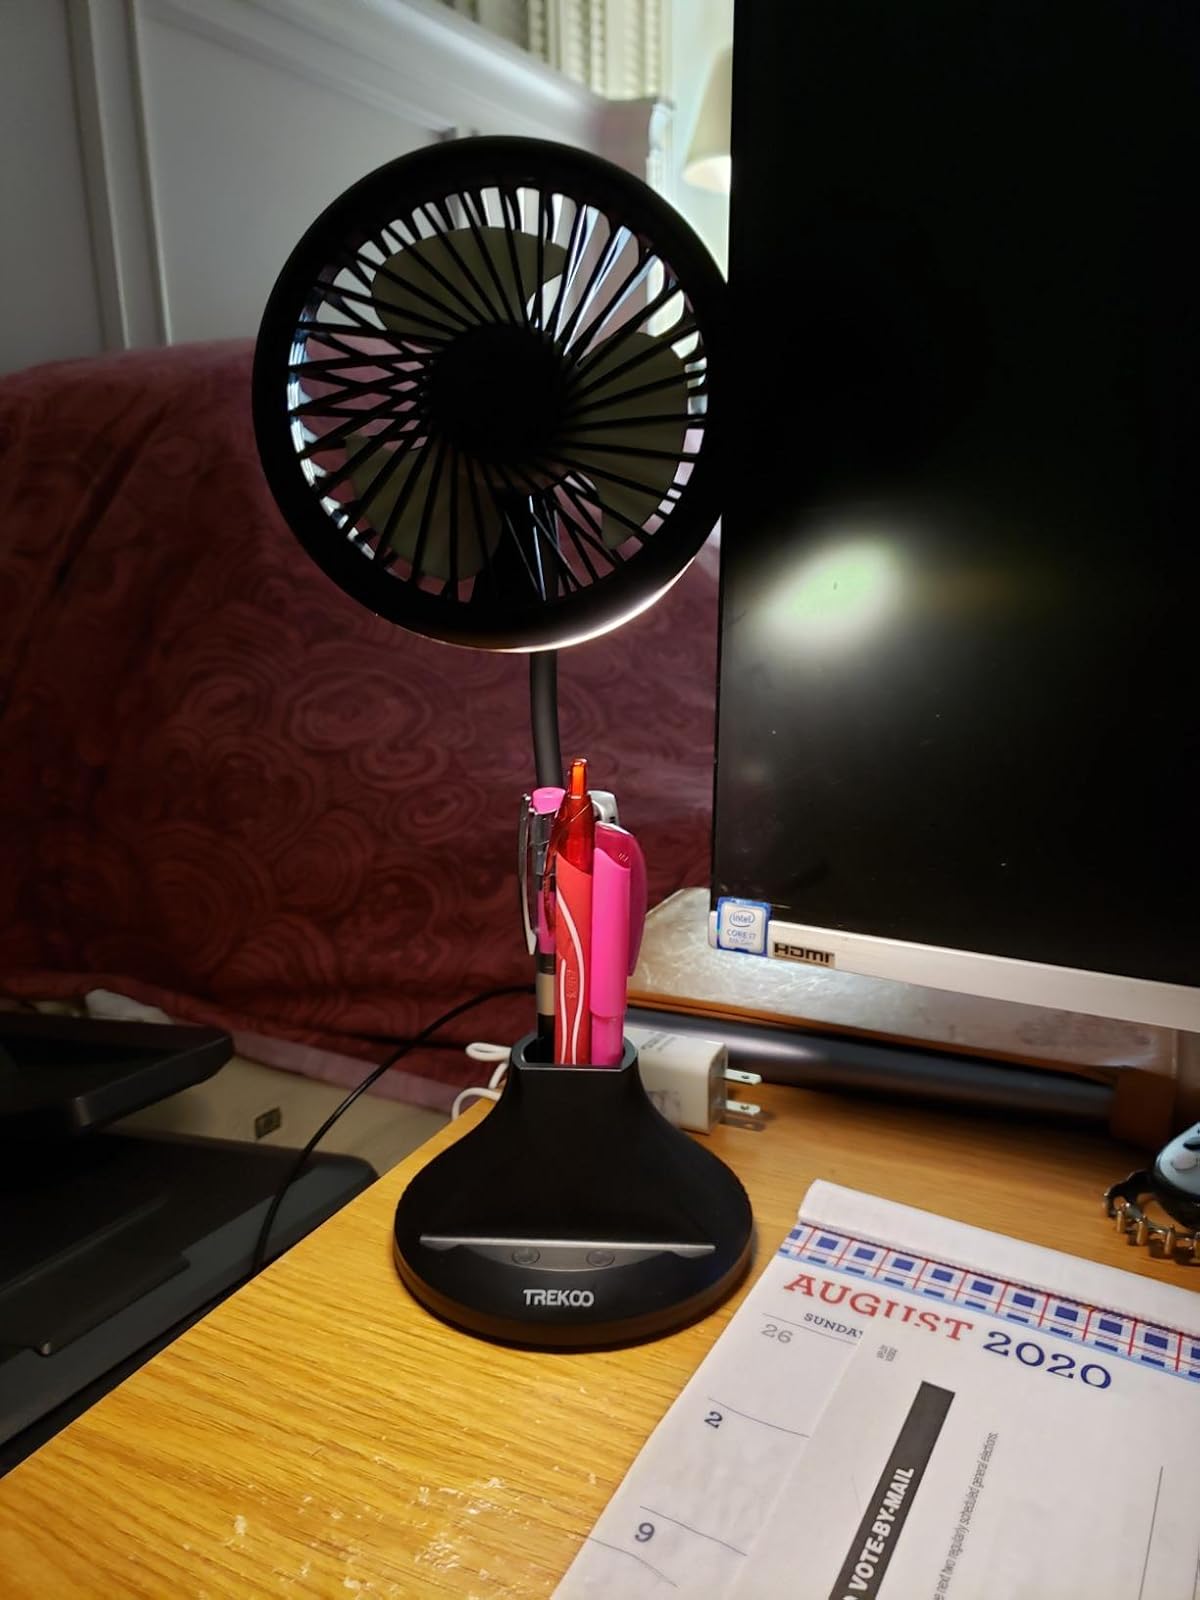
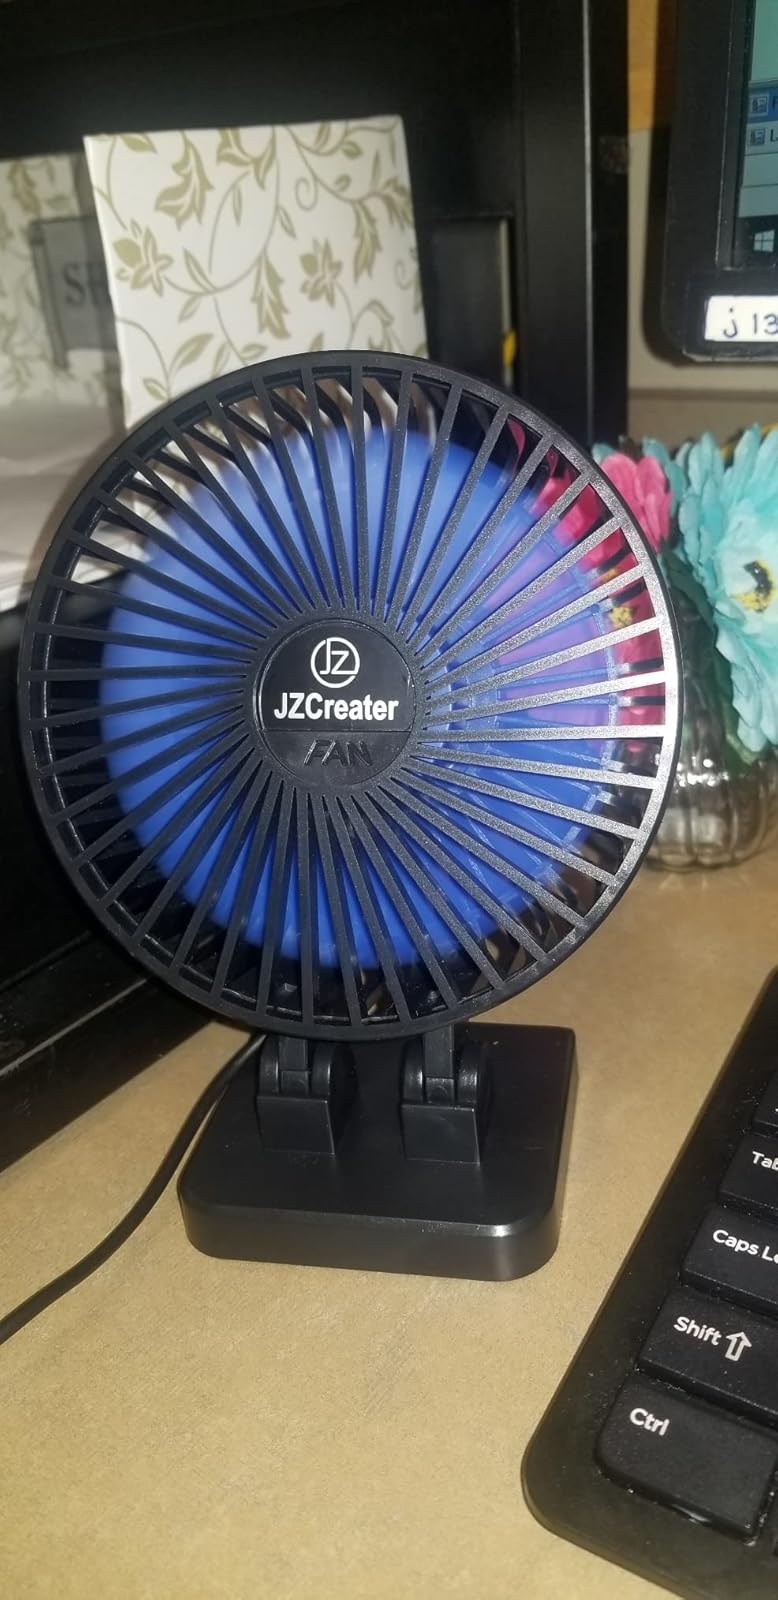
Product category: fan
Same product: no